River Darent

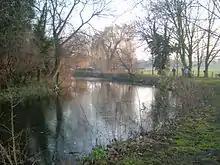
The Darent flowing through Central Park, Dartford

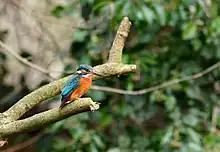
European kingfisher on the Darent at Lullingstone Castle

On Dartford Creek, close to its junction with the Thames, is the Dartford Creek Tidal Flood Barrier with two drop-leaf gates, which may be lowered if the sea threatens to inundate the land. The barrier is managed by the Environment Agency.